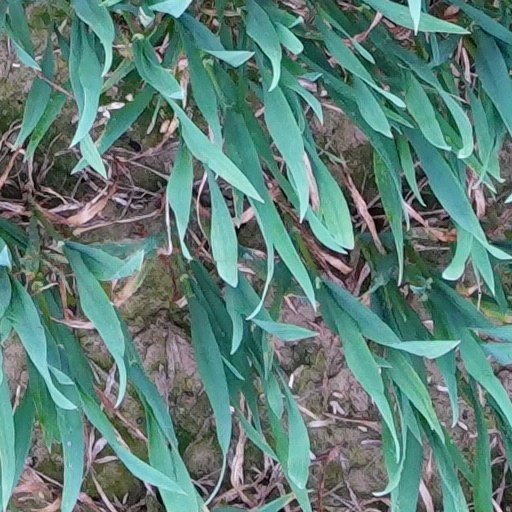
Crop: wheat